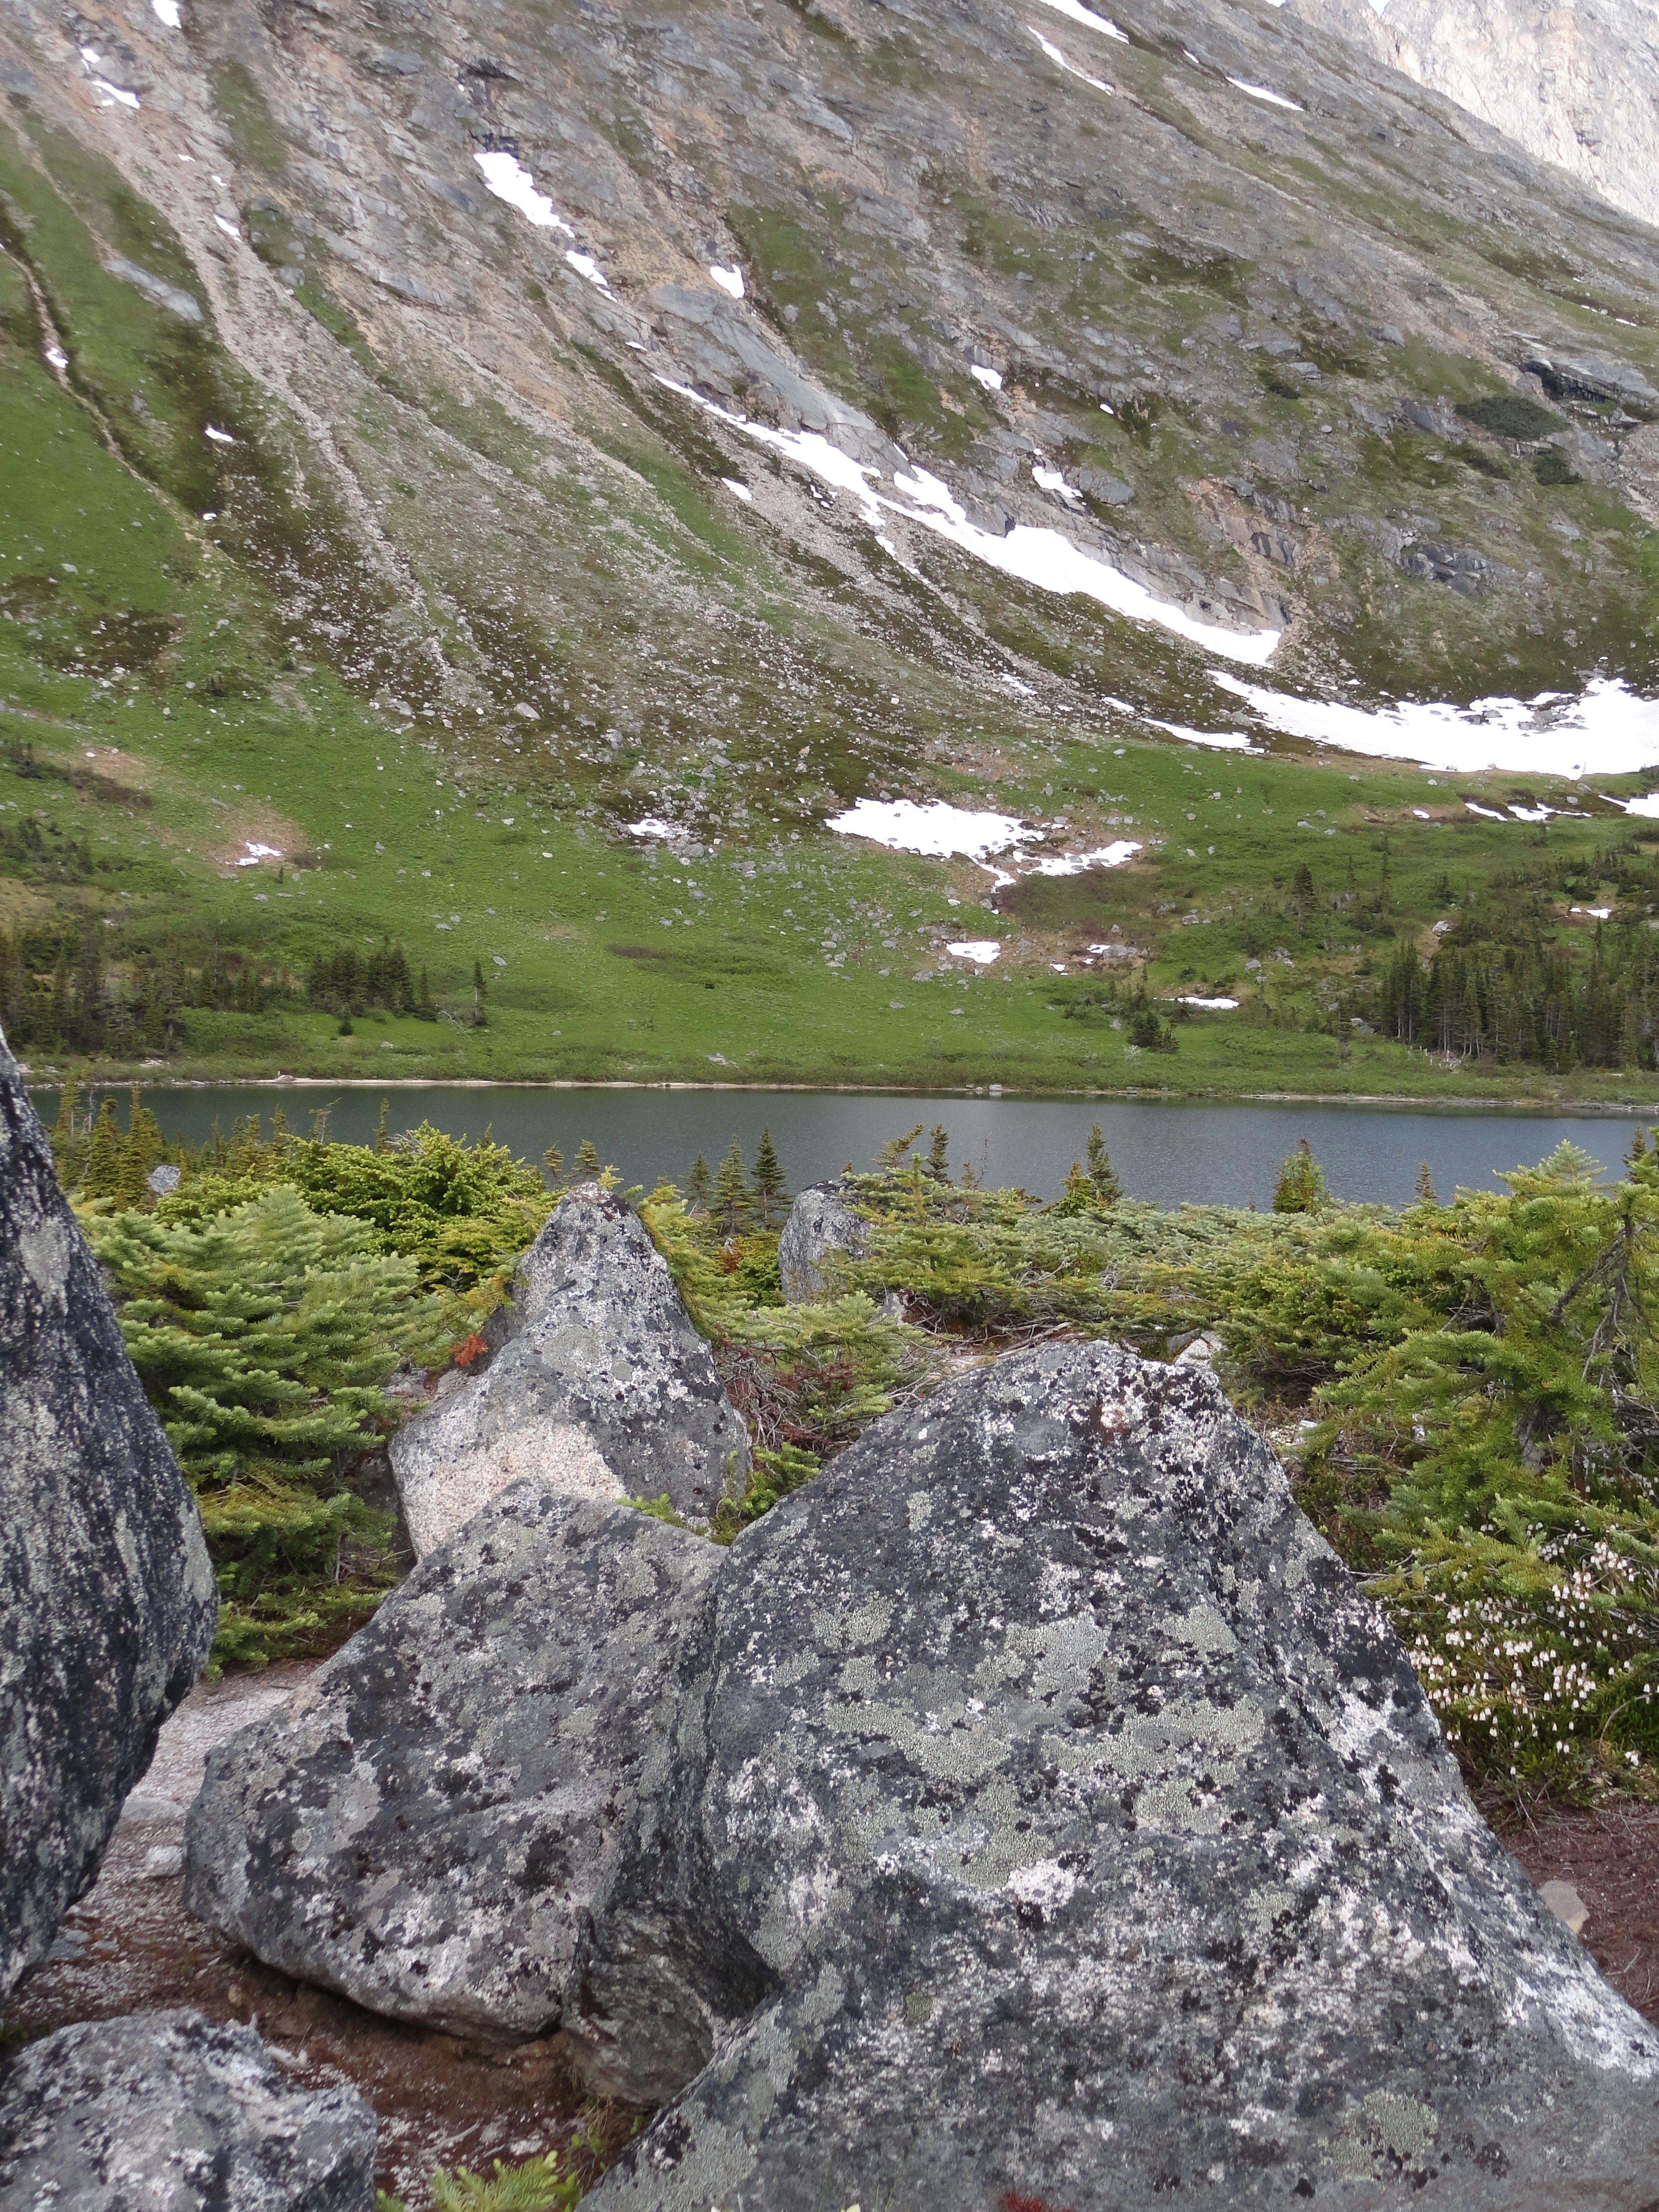
landscape, nature, outdoor, rock, wilderness, walking, mountain, trail, lake, adventure, valley, land, mountain range, wild, environment, stream, scenic, natural, scenery, highland, terrain, ridge, geology, plateau, fell, loch, natural water, moraine, mountain pass, mountainous landforms